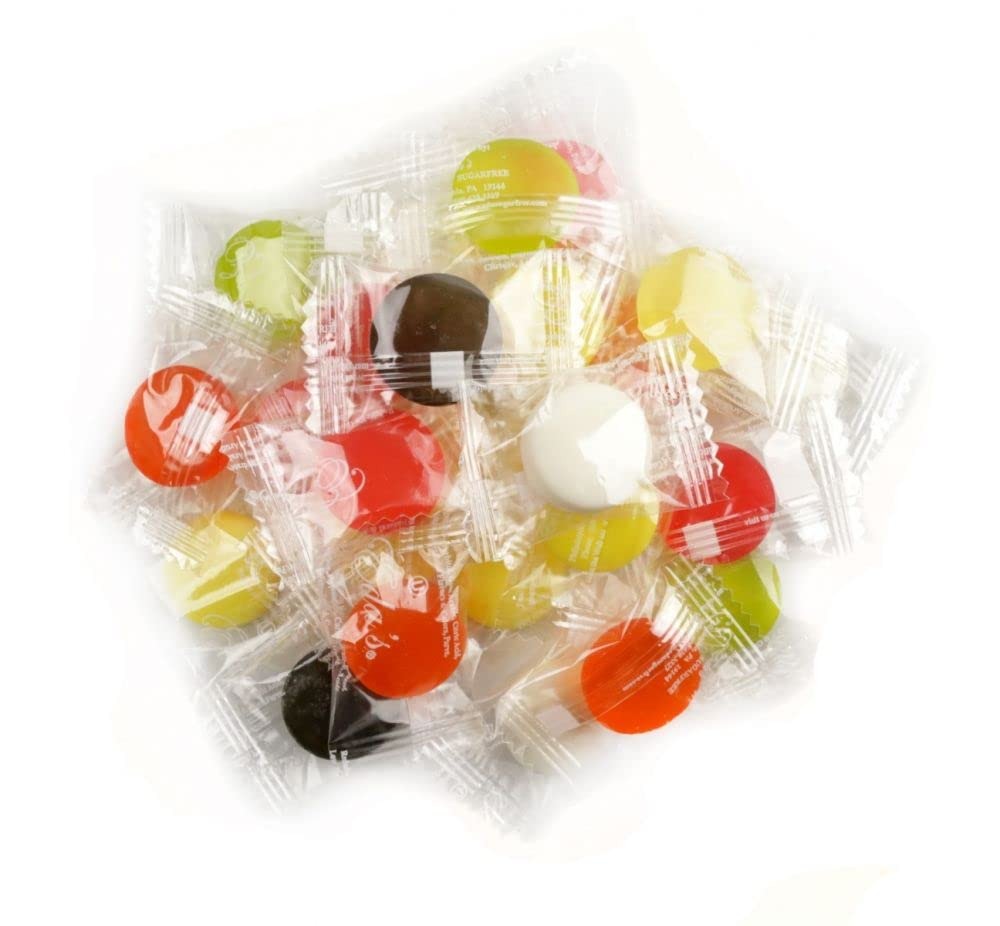
Item Name: Candy Retailer Eda's Sugar Free Hard Candy (Tropical Mix, 1 Lb)
Bullet Point 1: Naturally Sweetened & Guilt-Free: No sugar, fat, sodium, cholesterol, or trans fats — just clean, delicious flavor.
Bullet Point 2: Health-Conscious Choice: Zero net carbs, fewer calories than regular candy, and perfect for keto, diabetic, or low-sodium lifestyles.
Product Description: Indulge in guilt-free sweetness with Candy Retaier Eda's Sugar Free Hard Candy — the original naturally sweetened, sugar-free treat since 1958. Crafted with care in the USA, our candies are made using a unique, salt-free recipe that delivers full flavor without the aftertaste. Sweetened with natural sorbitol and containing zero net carbs, no fat, and no sodium, Candy Retaier Eda's Sugar Free Hard Candy is the perfect choice for anyone living a health-conscious lifestyle. Whether you're managing sugar intake, watching your carbs, or simply craving a cleaner, tastier candy, Eda's delivers pure satisfaction in every piece.
Value: 16.0
Unit: Ounce

Price: 19.95